Thomas Plunket

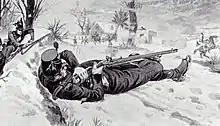
Plunket (left) shooting Auguste François-Marie de Colbert-Chabanais

Corporal Thomas Plunket (1785 – 1839) was an Irish soldier who served in the British Army during the Napoleonic Wars. Serving as a rifleman in the 95th Rifles, he fought in the British invasions of the River Plate, Peninsular War and Waterloo campaign. Plunket is best known for sniping French Brigadier-General Auguste François-Marie de Colbert-Chabanais at the Battle of Cacabelos with his Baker rifle.